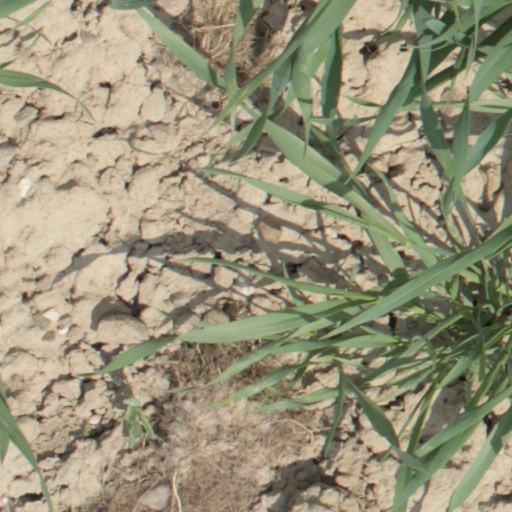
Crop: wheat